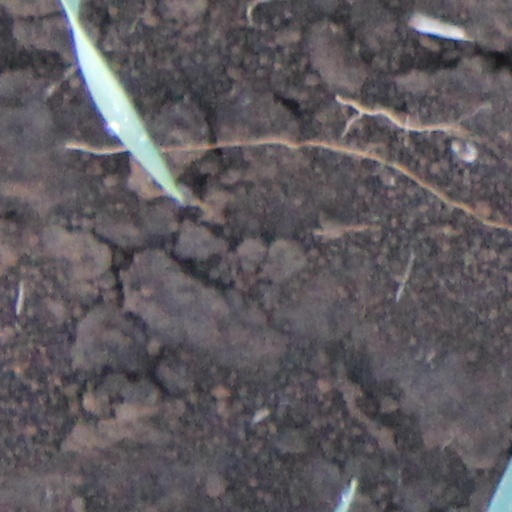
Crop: wheat